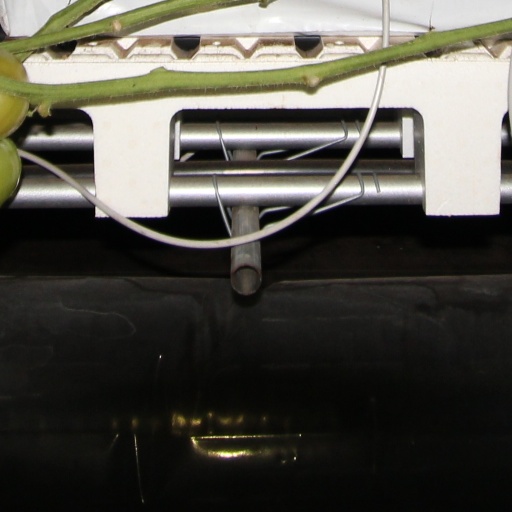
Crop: tomato